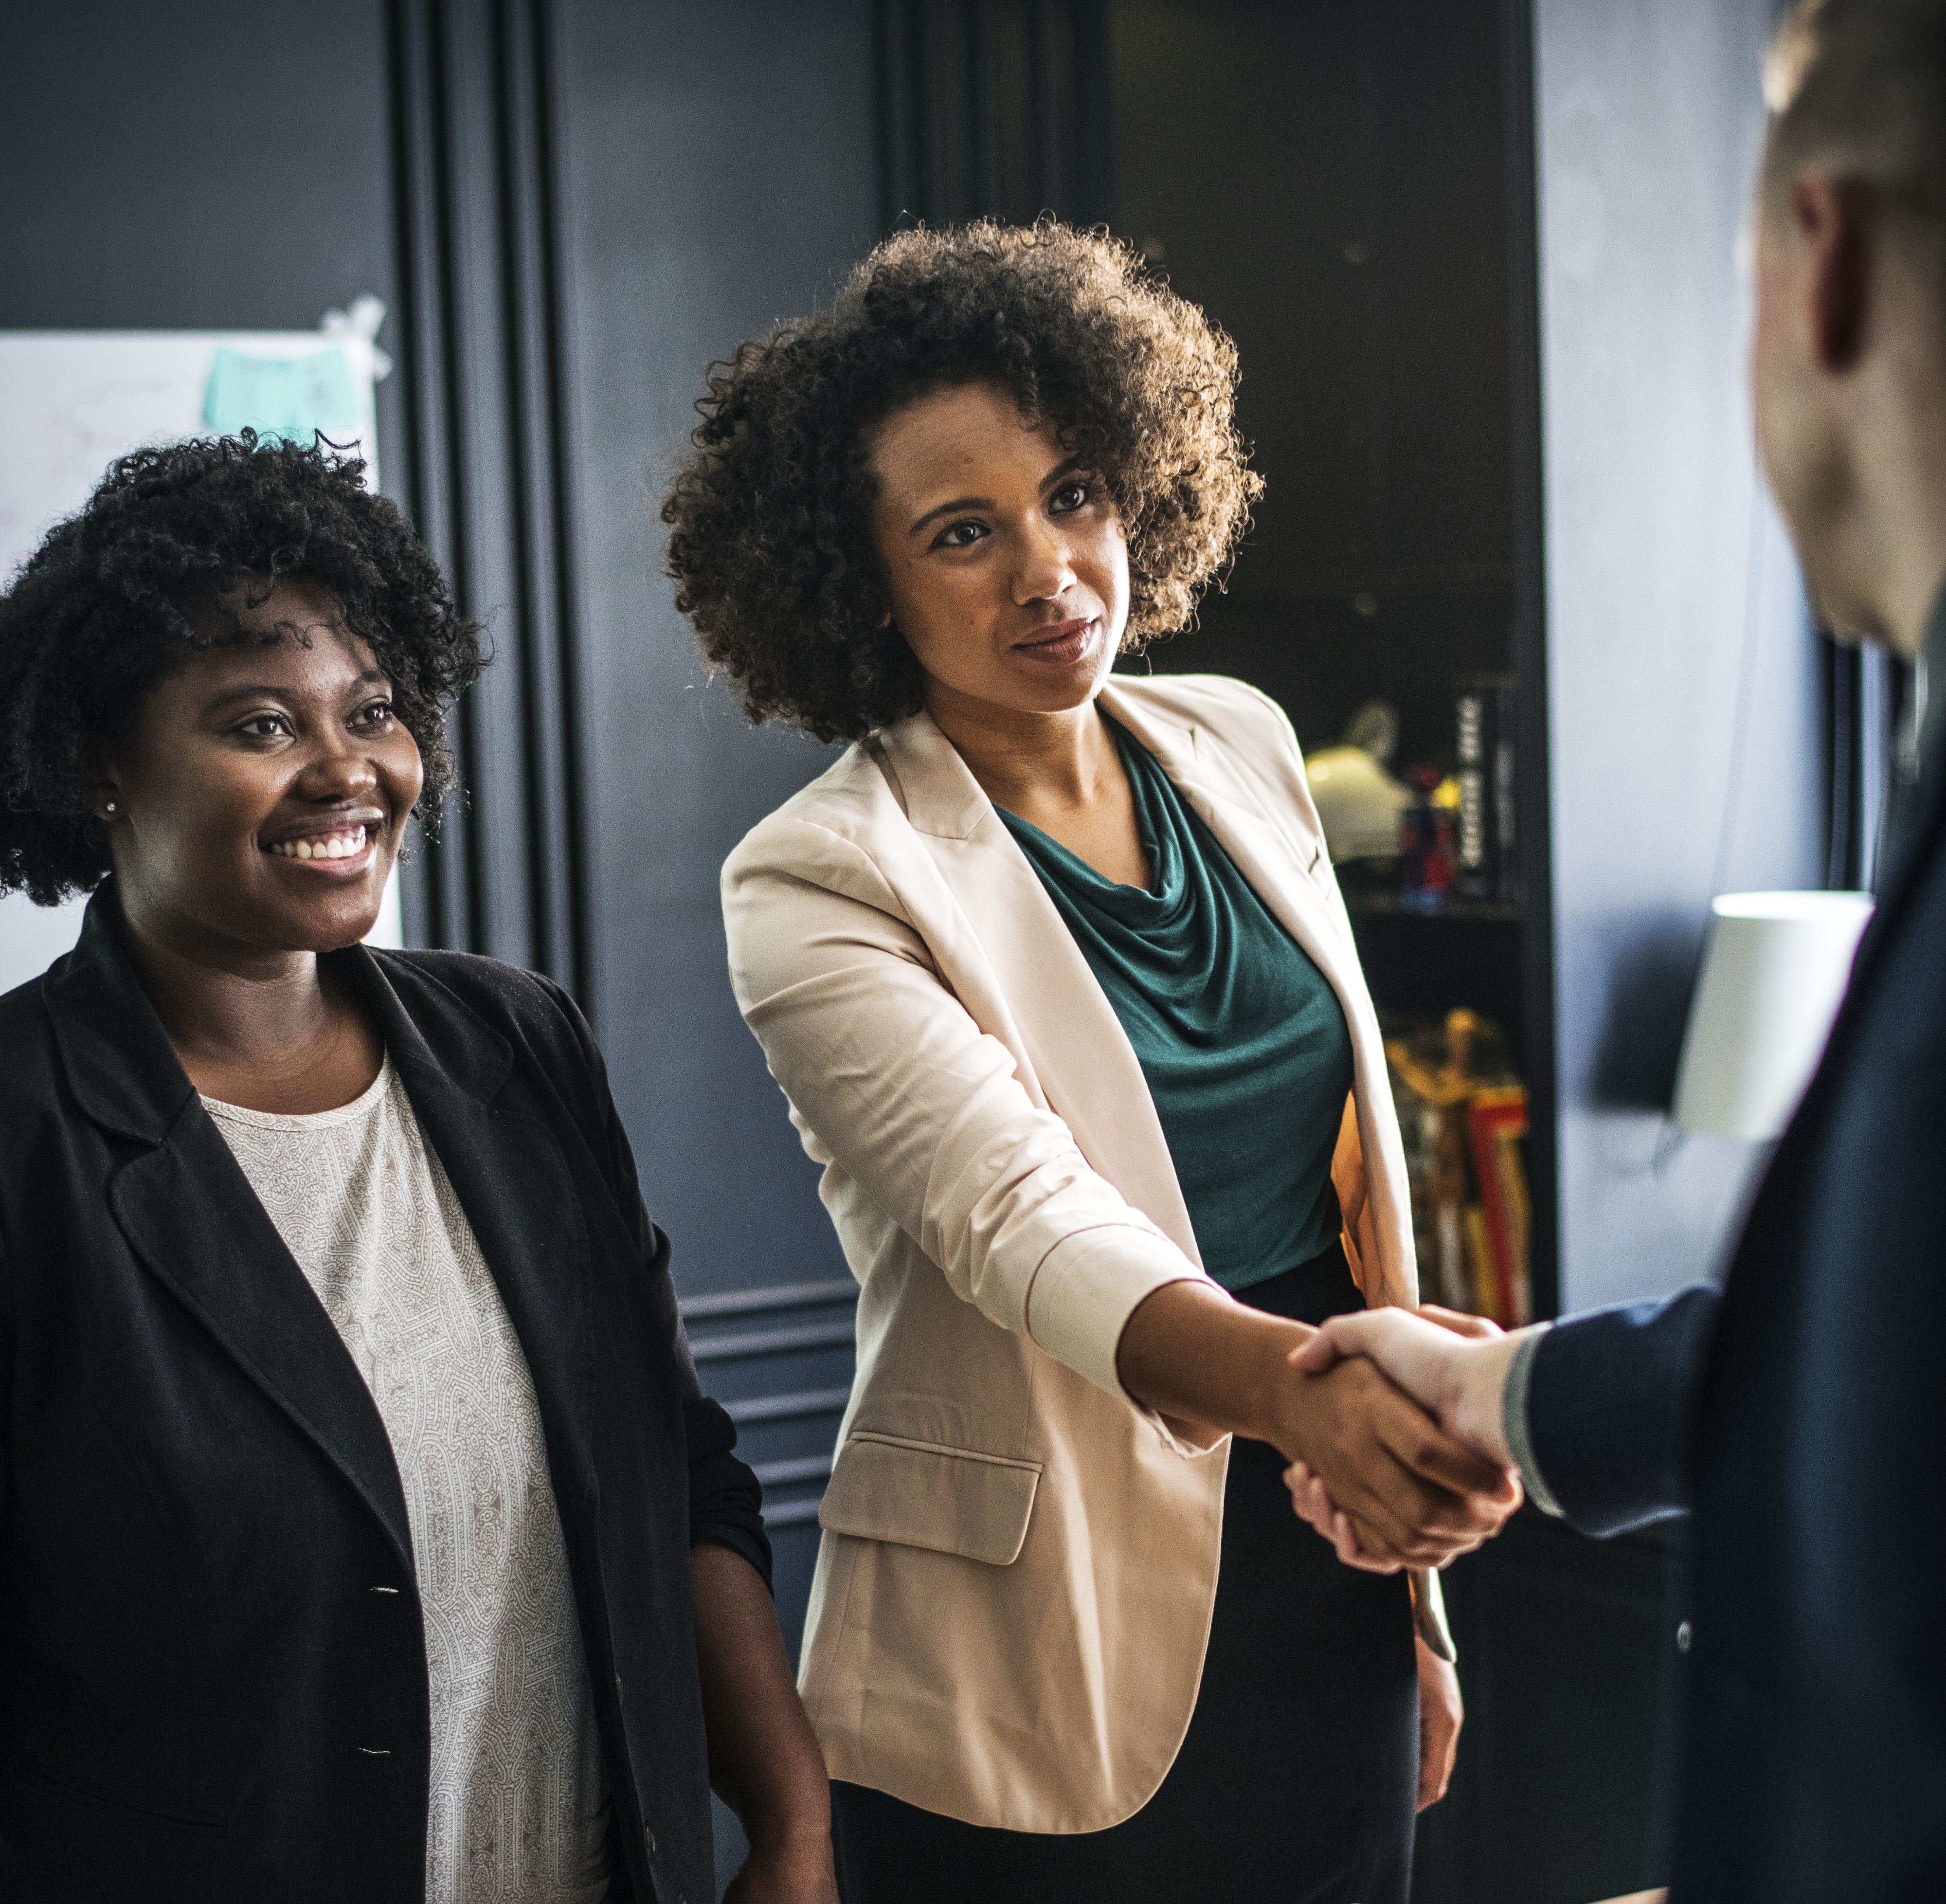
accomplished, achievement, adults, african, african american, african descent, afro, agreement, american, assistant, black people, business, business agreement, business deal, businessman, businesswoman, caucasian, collaboration, colleague, communication, cooperation, corporate business, deal, discussion, greeting, hands, handshake, happy, helping hands, man, marketing, meeting, partners, partnership, people, plan, power, promise, shaking hands, smiling, support, team, team building, teamwork, togetherness, trust, unity, woman, suit, outerwear